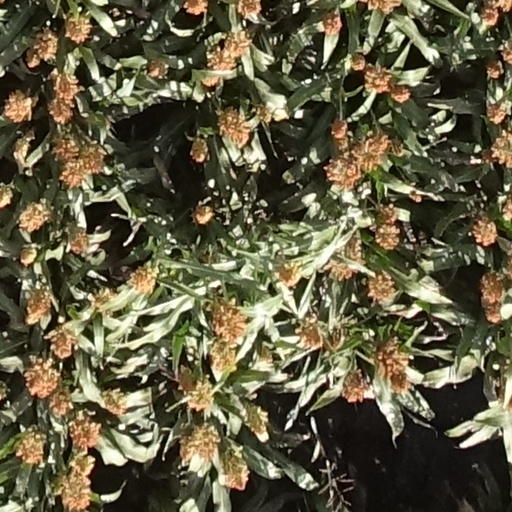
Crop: sorghum